Induction plasma

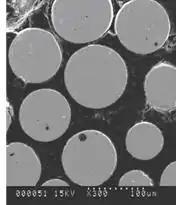
The dense microstructure of the spheroidised cast tungsten carbide powders

The requirement of powders spheroidization (as well as densification) comes from very different industrial fields, from powder metallurgy to the electronic packaging. Generally speaking, the pressing need for an industrial process to turn to spherical powders is to seek at least one of the following benefits which result from the spheroidization process: